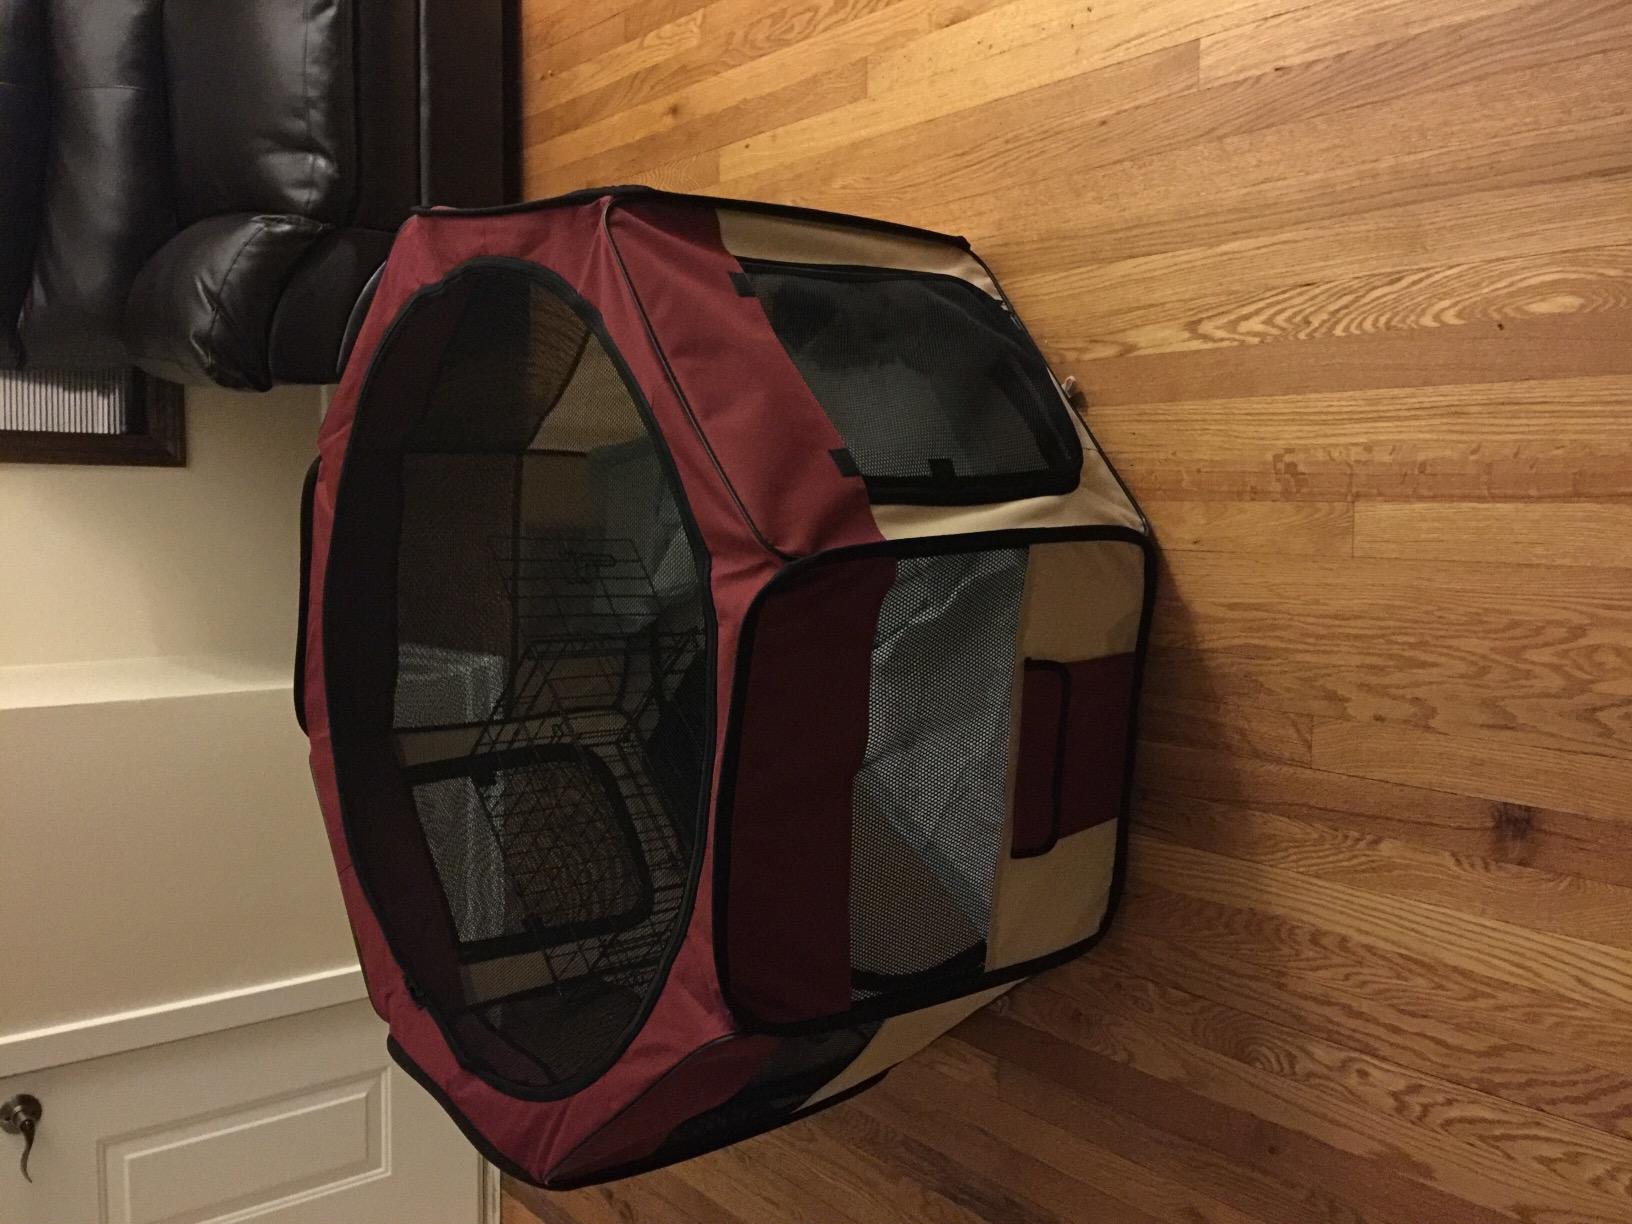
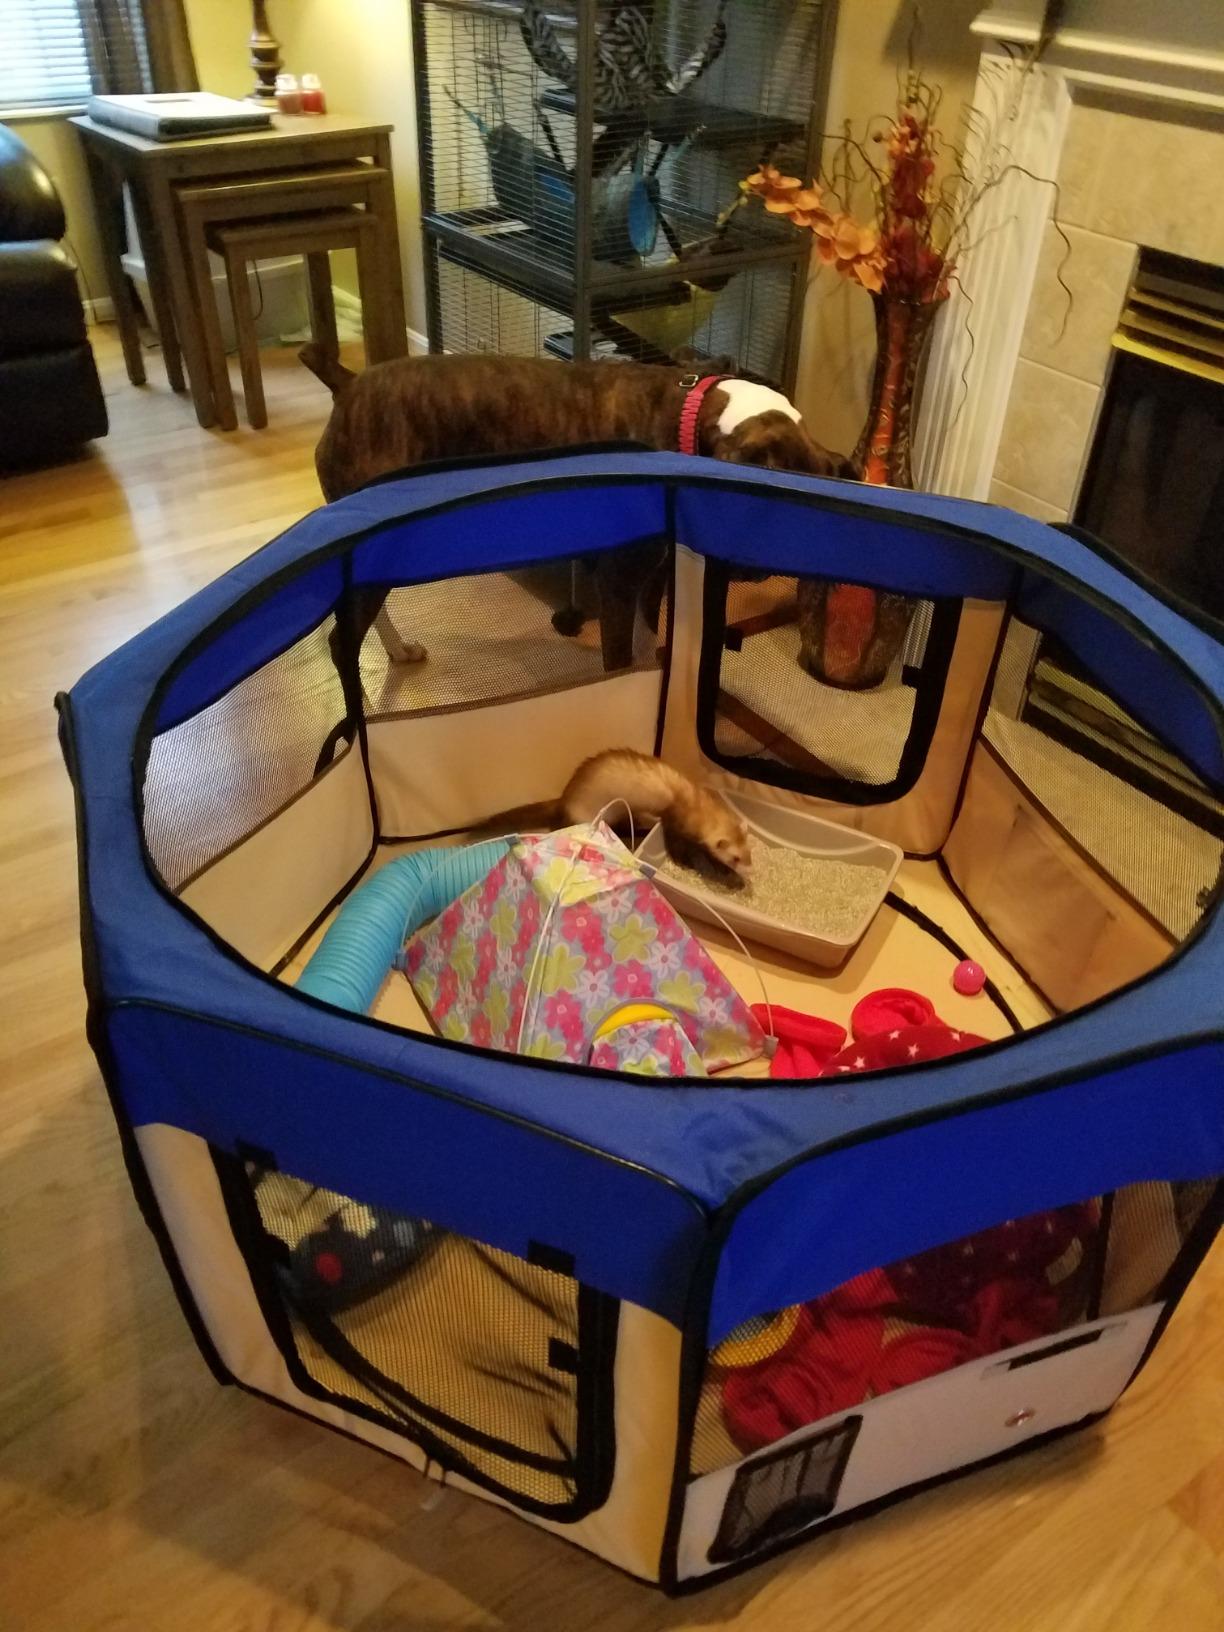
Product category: items_kennel
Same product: no